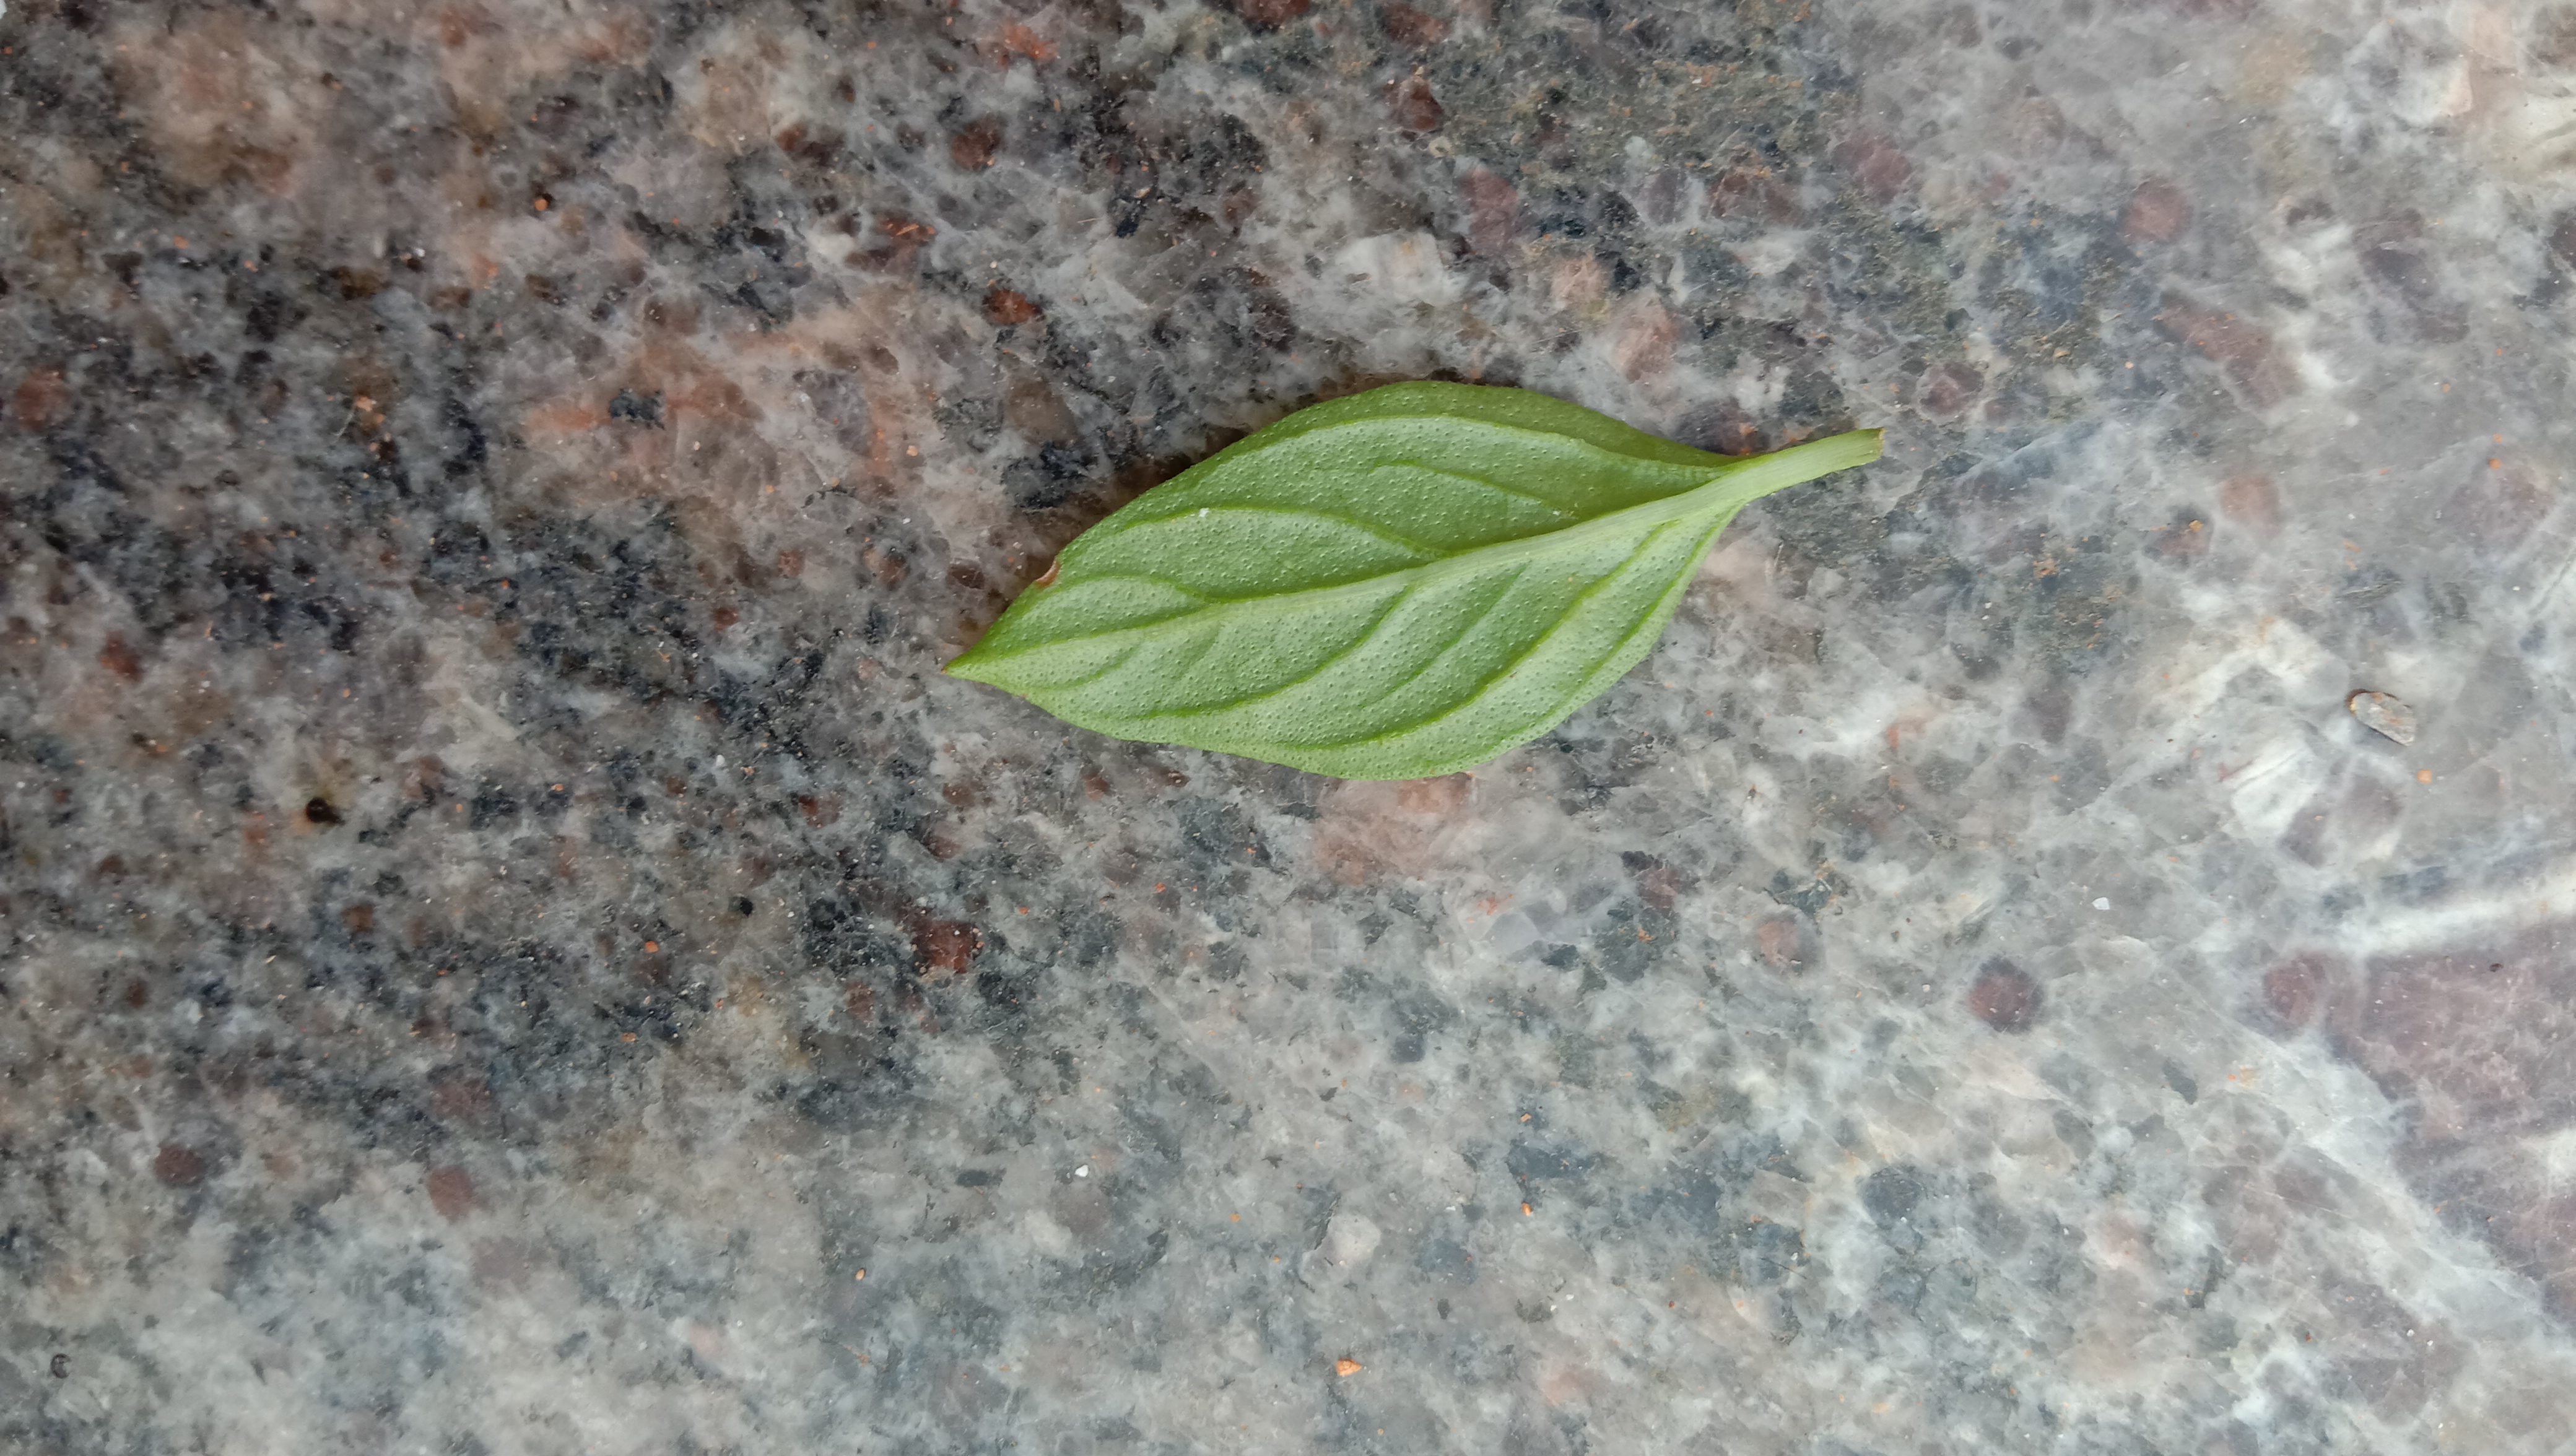
Plant: kamakasturi